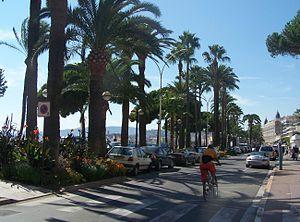
Boulevard de la Croisette dans la ville de Cannes dans les Alpes-Maritimes.